Cast net

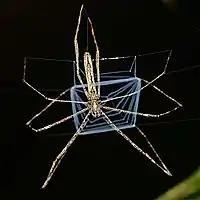

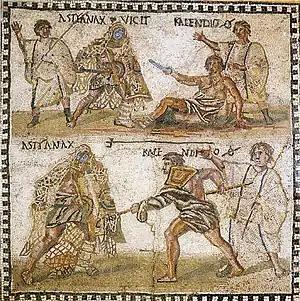
4th century BC mosaic showing a retiarius or "net fighter" with a trident and cast net, fighting a secutor

Net-casting spiders (or retiarius spiders) are stick-like spiders that build webs suspended between their front legs. When prey approaches, the spider stretches its net till it is much larger, and then propels itself onto its prey, entangling it in the web.